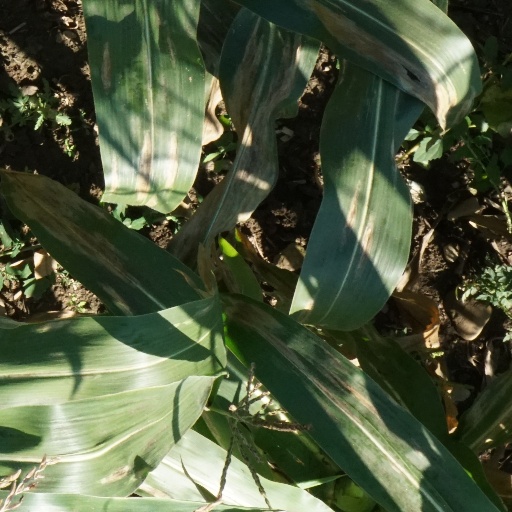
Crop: maize; corn